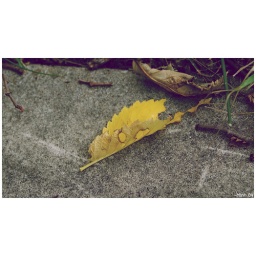
Walking home I spotted this, damn autumn's coming in fast!